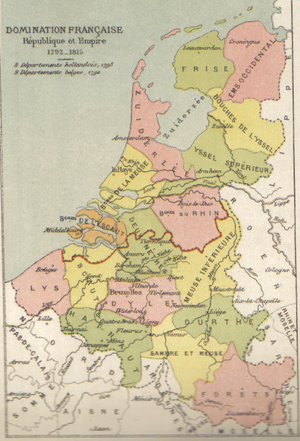
Carte de la Belgique et des Pays-Bas pendant l'occupation française.
Ledringhem est une commune française, située dans le département du Nord en région Hauts-de-France.